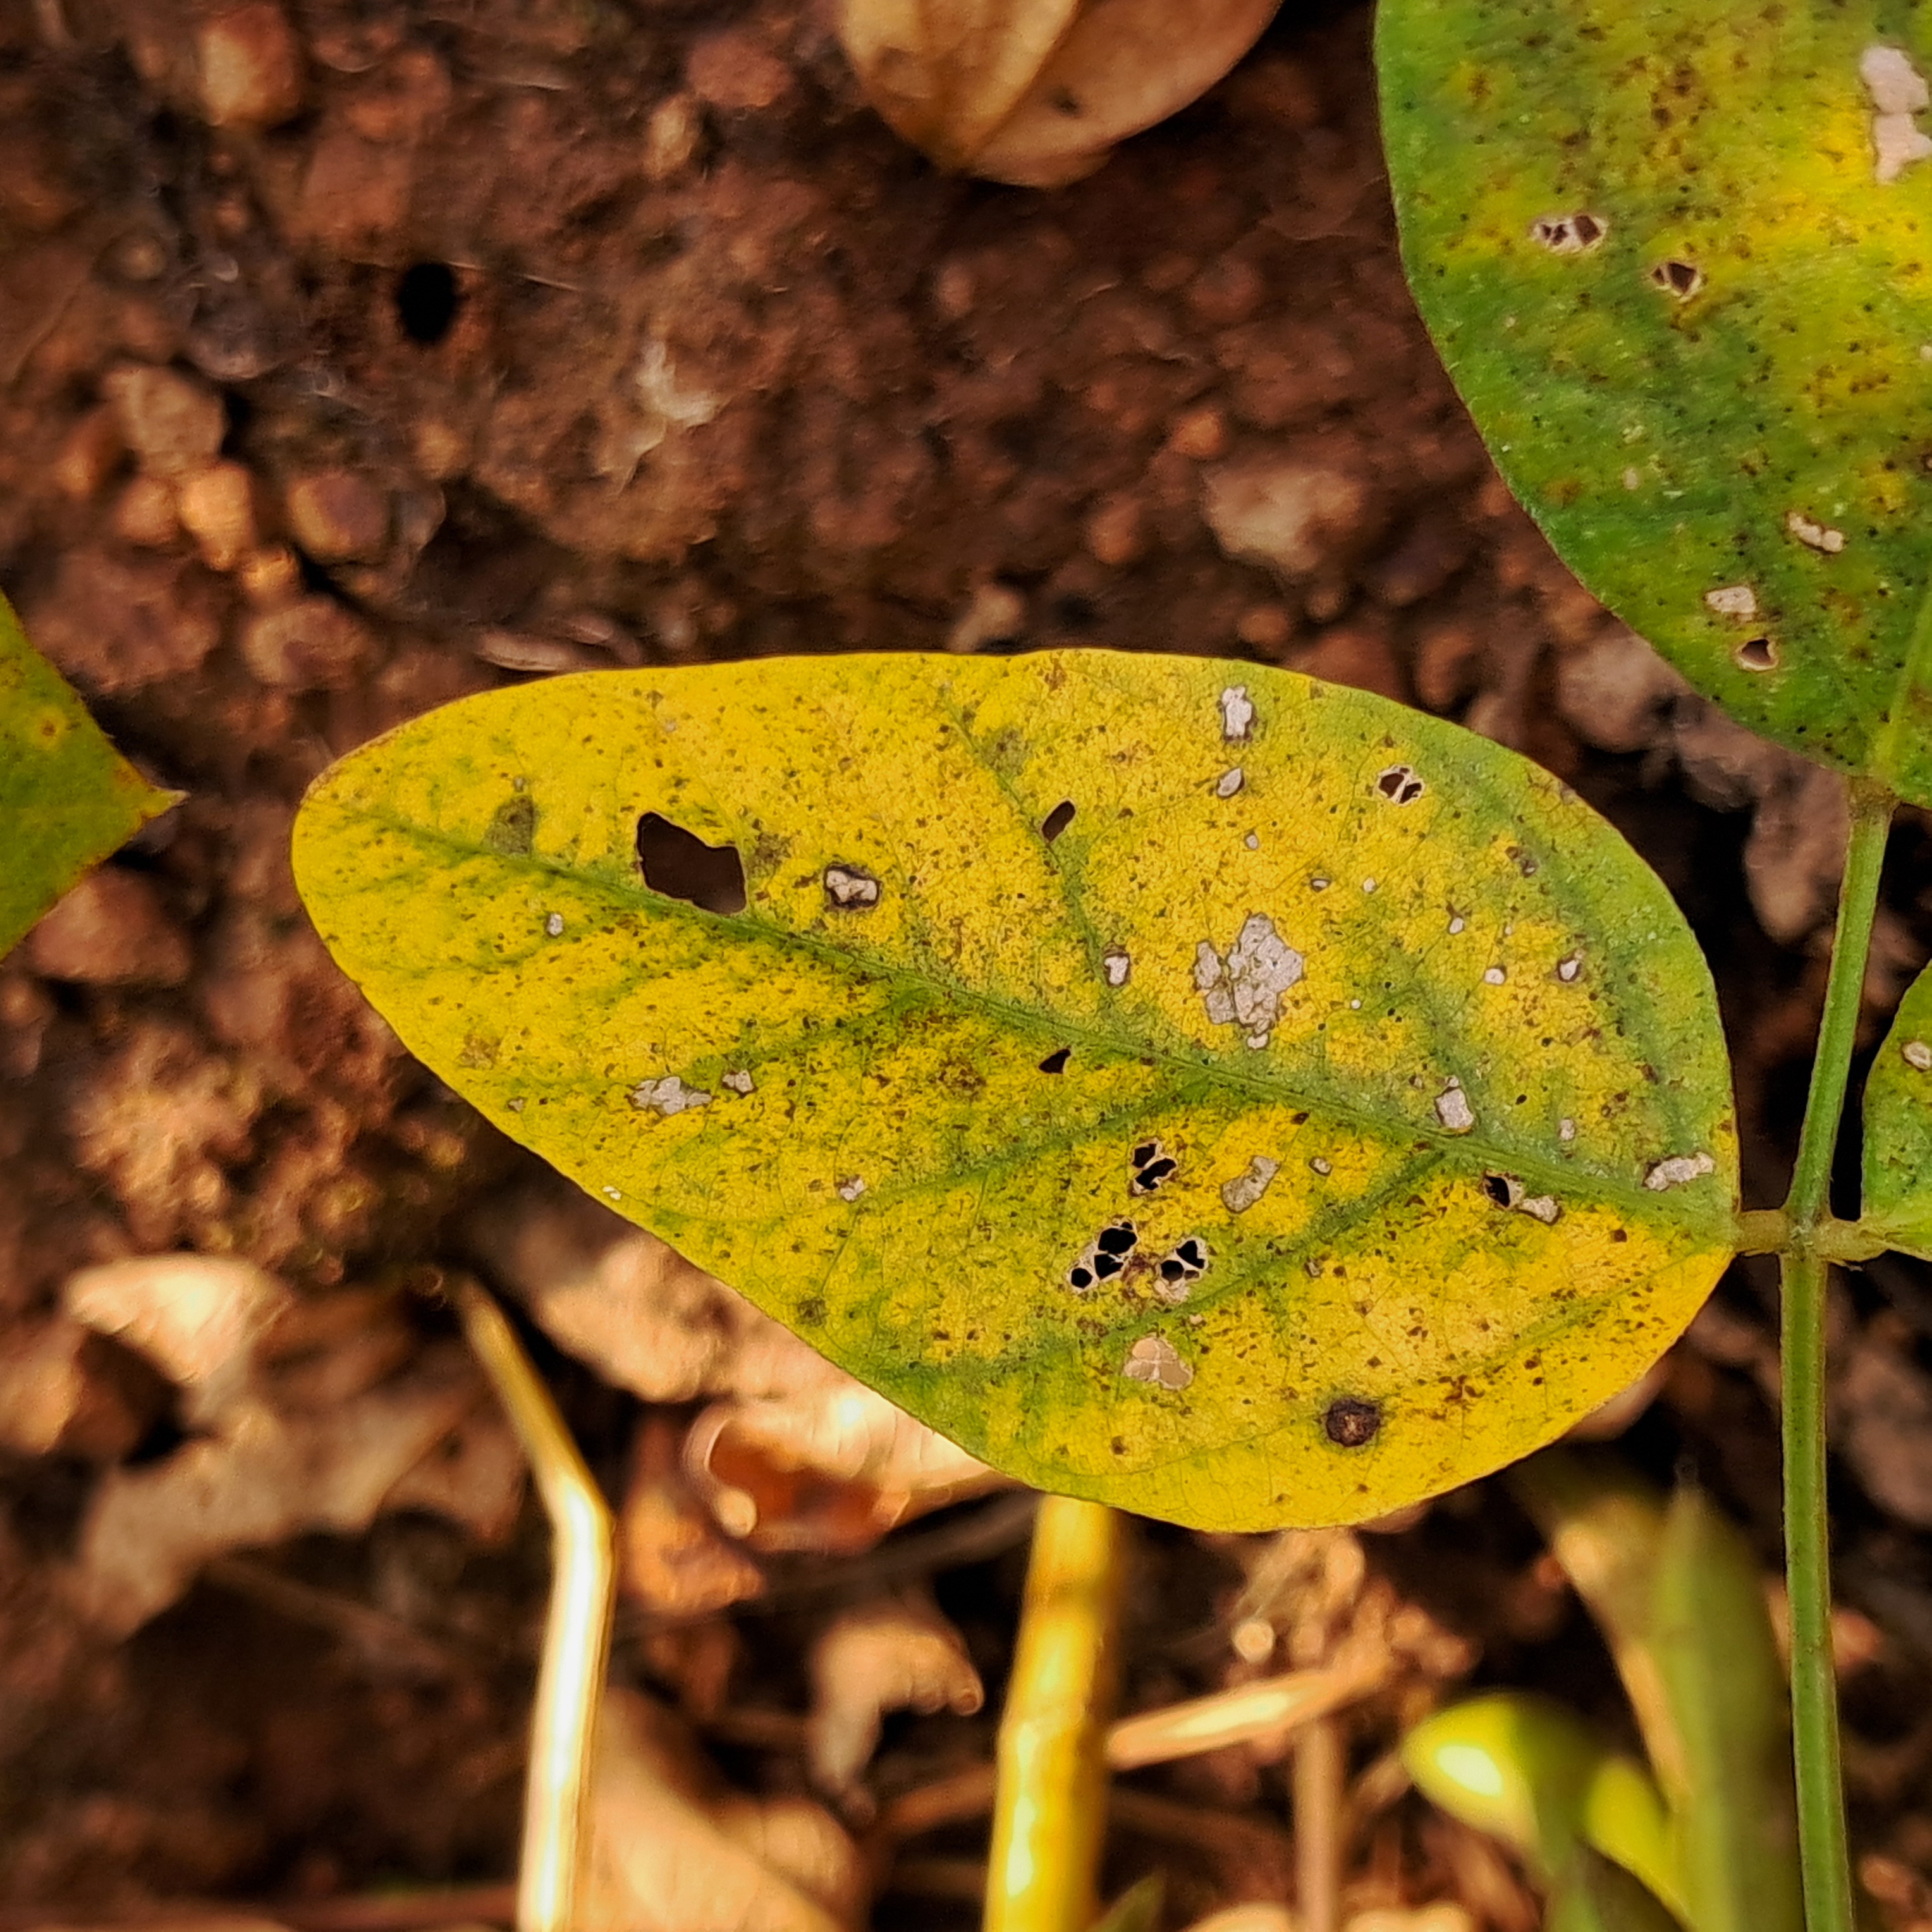
Label: Caterpillar_Semilooper_Pest